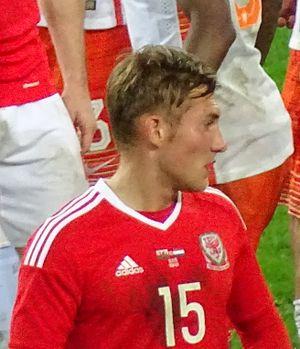
George Christopher Williams est un footballeur gallois né le 7 septembre 1995 à Milton Keynes. Il évolue au poste d'ailier ou d'attaquant à Forest Green Rovers. Bien que né en Angleterre, il possède la nationalité galloise de par sa mère.